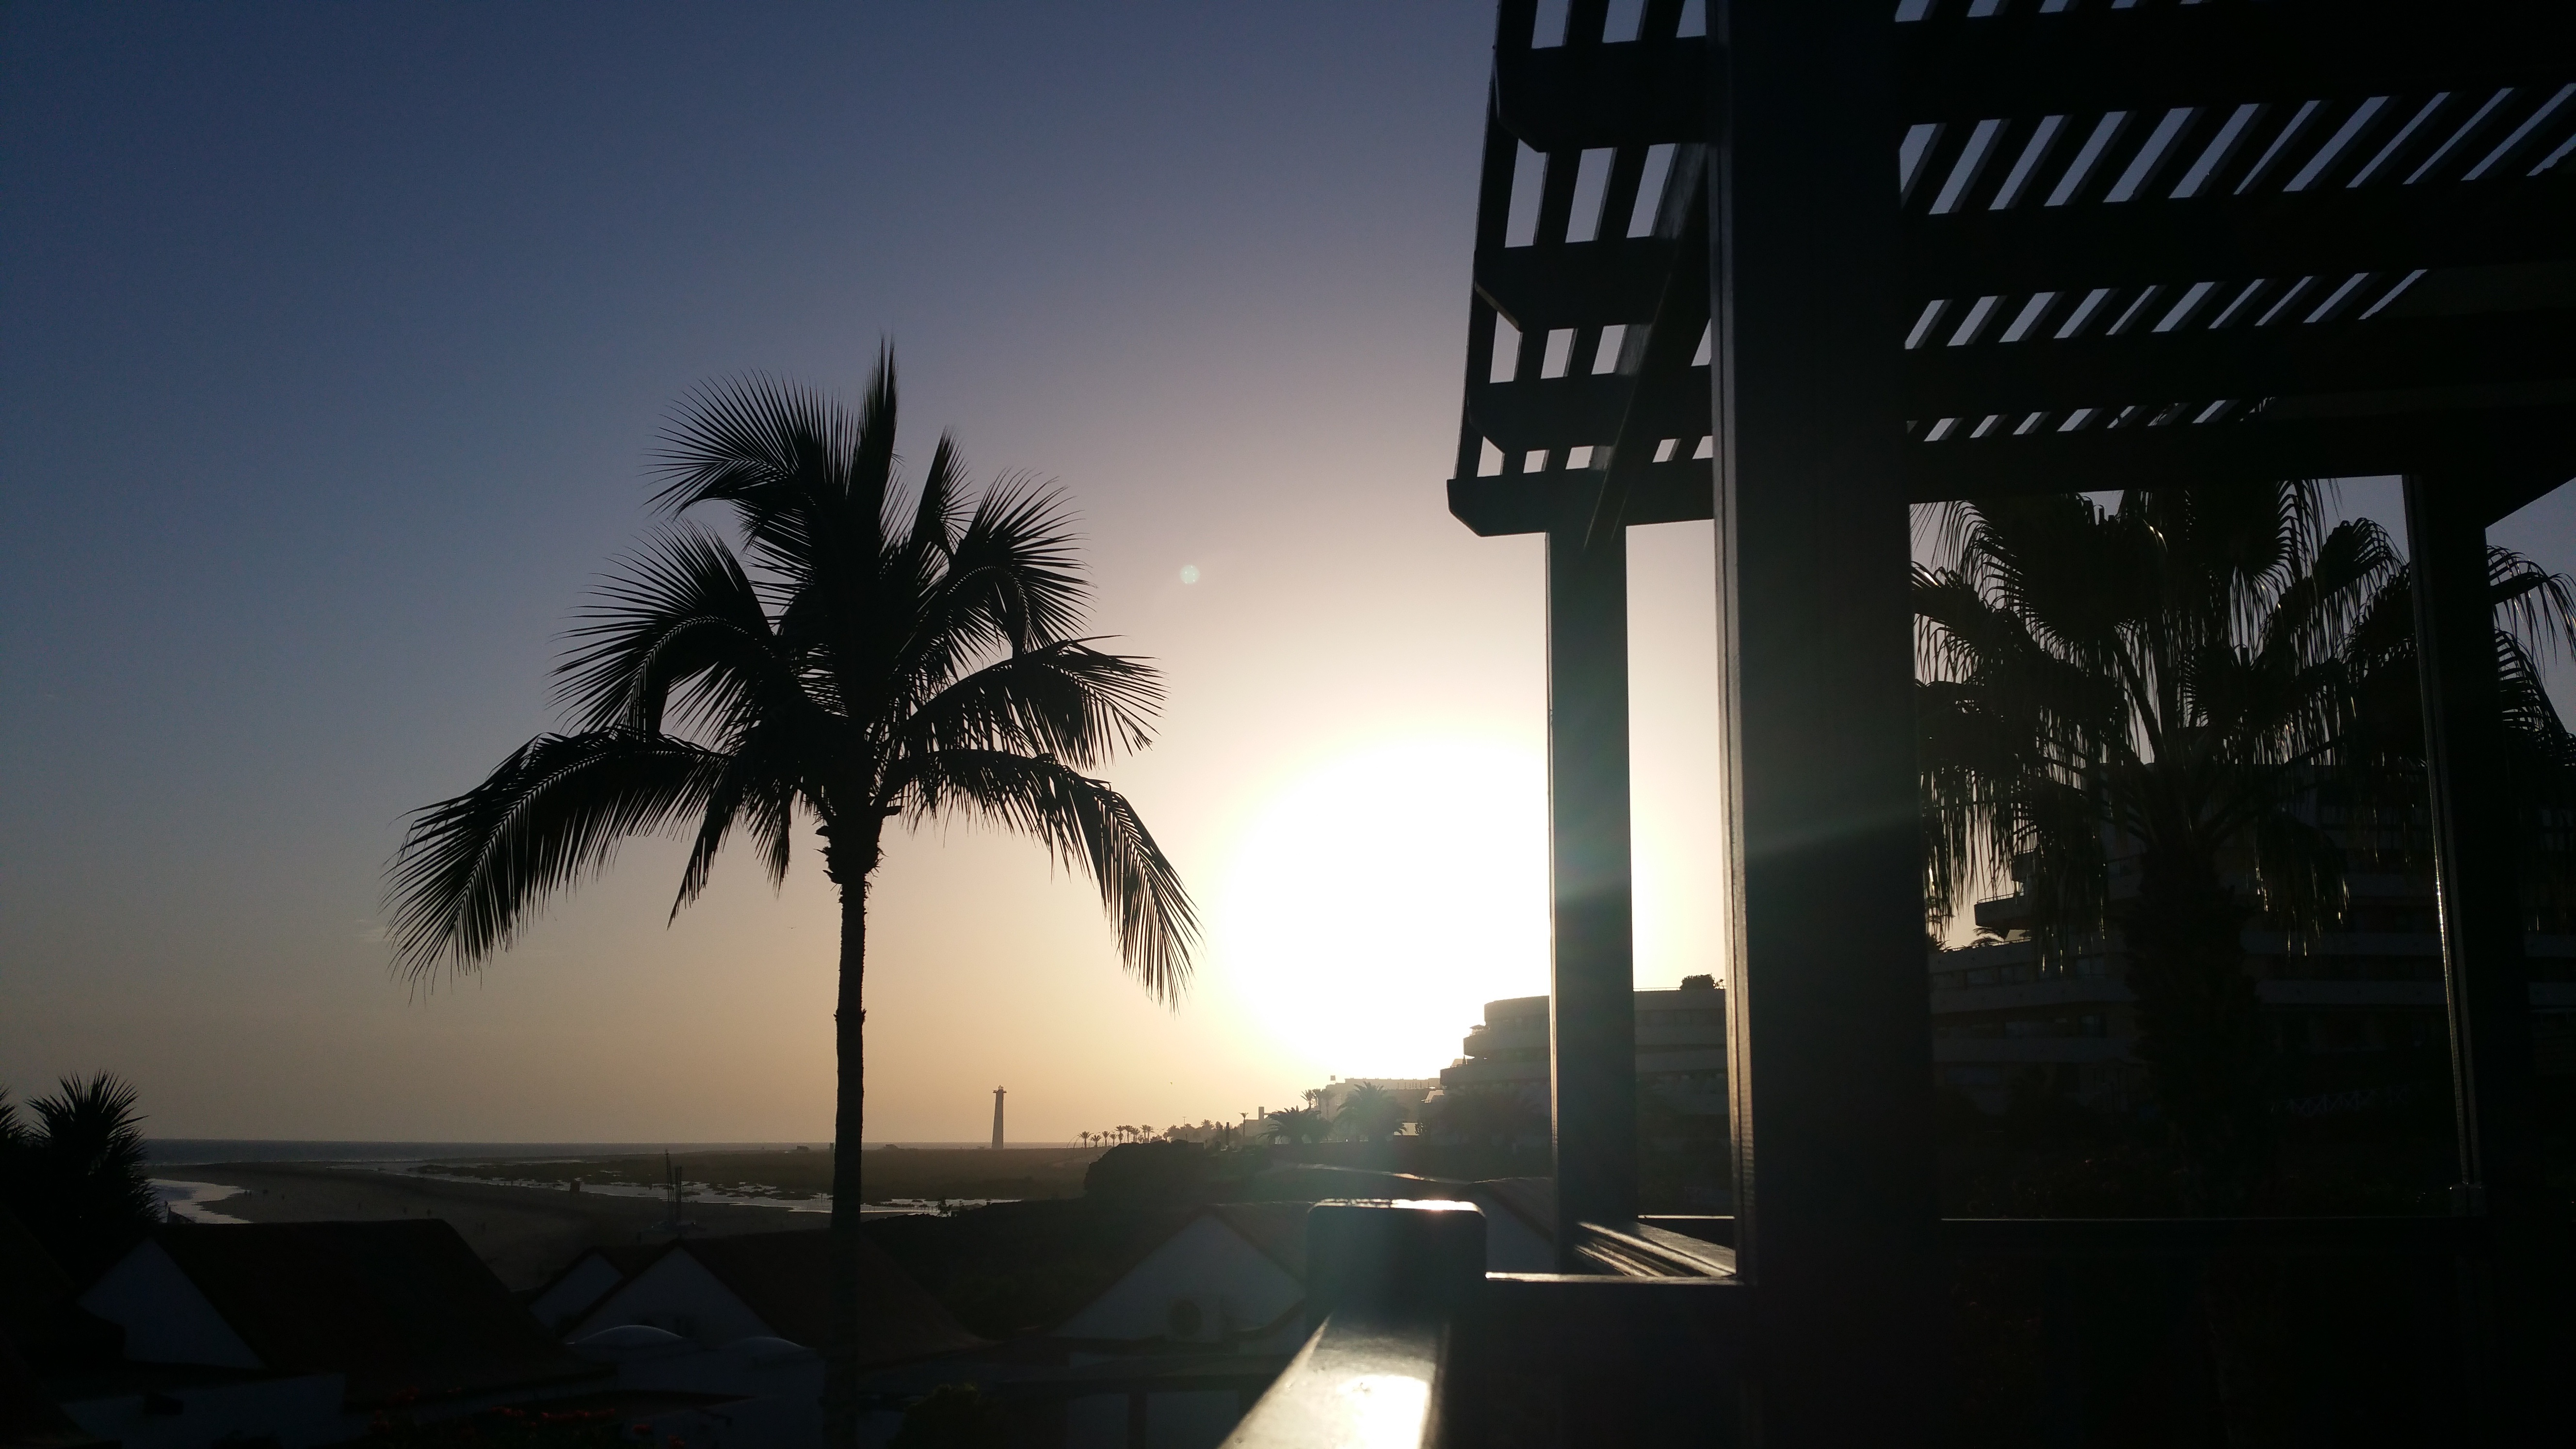
sea, tree, sky, sun, sunset, night, morning, travel, dusk, love, evening, palm, holiday, island, wedding, spain, wallpaper, pair, hd, fuerteventura, canary islands, honeymoon, arecales, palm family, couple holiday